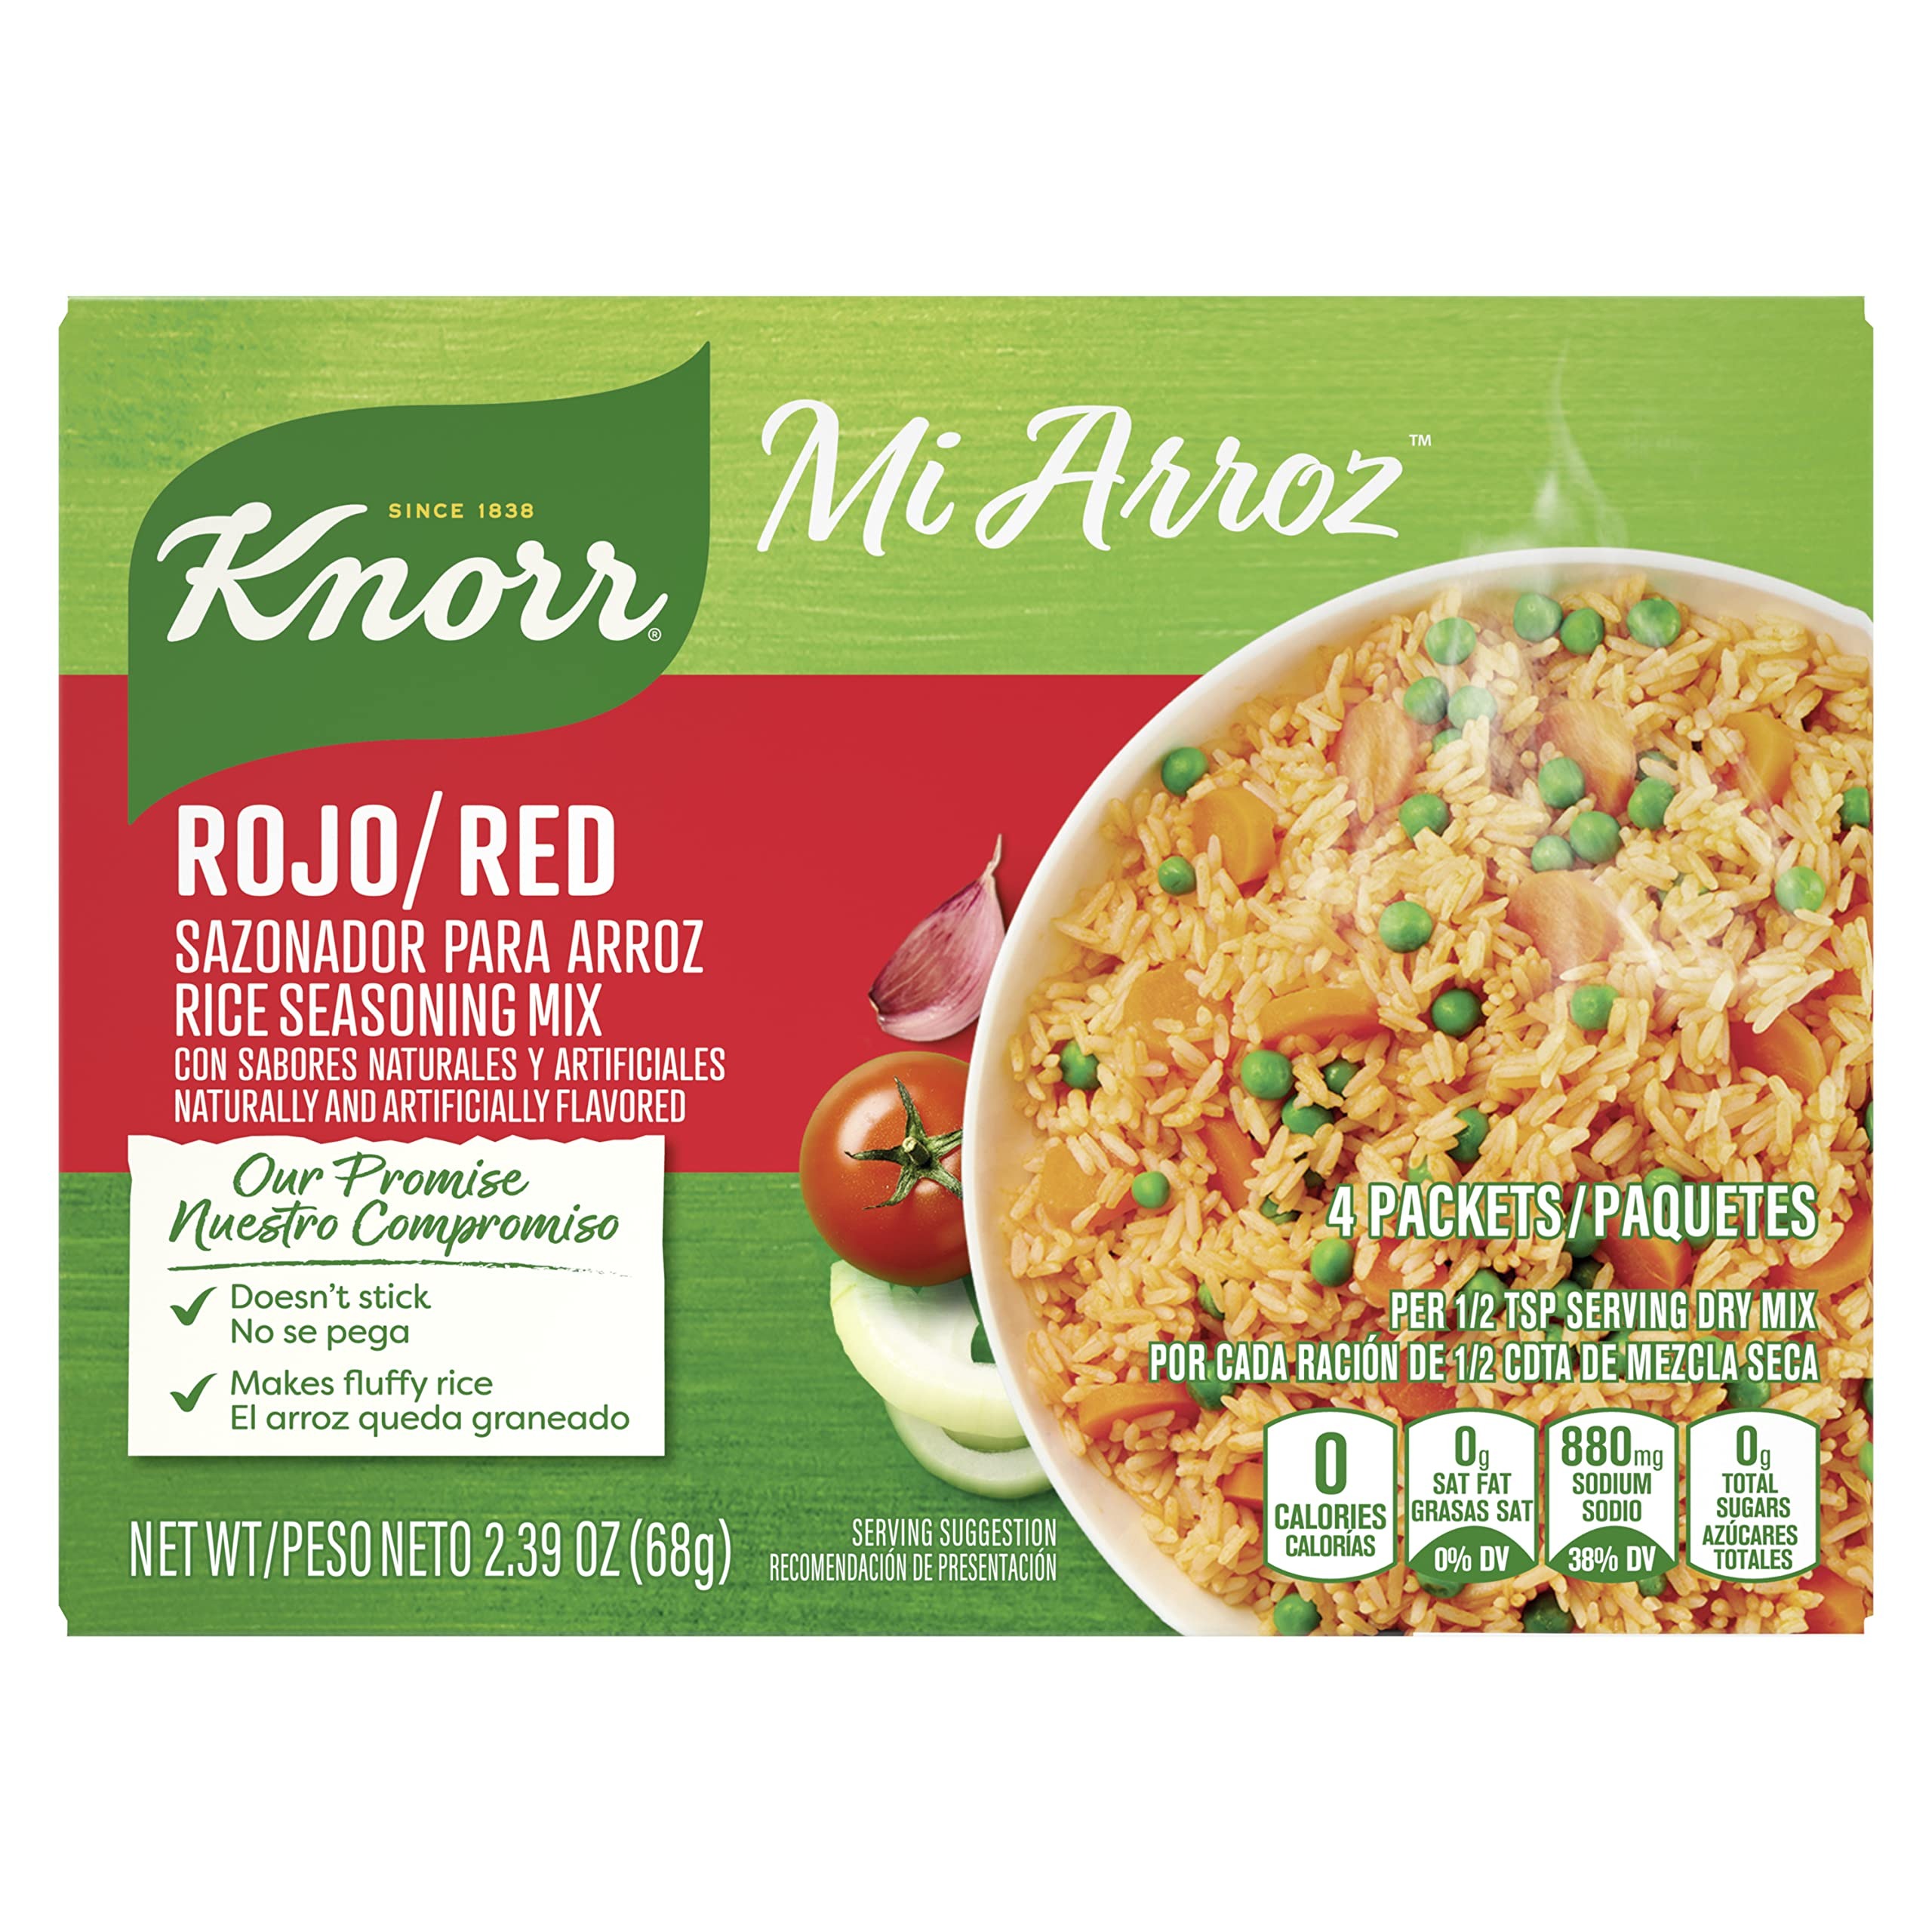
Item Name: Knorr Mi Arroz Rice Seasoning Mix Add Authentic Flavor To Any Dish Rojo/Red Delicious Homemade Flavor in Our Seasonings 2.39 oz, 4 Count
Bullet Point 1: Knorr Mi Arroz Red Rice Seasoning Mix helps you season and prepare the perfect rice
Bullet Point 2: This red rice seasoning mix adds that authentic Knorr flavor. All of our seasonings are made with high quality ingredients
Bullet Point 3: Knorr Mi Arroz Red Rice Seasoning Mix doesn't stick, so you can make great rice every time
Bullet Point 4: Our promise: Knorr Mi Arroz Red Rice Seasoning Mix makes fluffy rice
Bullet Point 5: With this convenient red rice seasoning mix there's no need to add garlic, tomato, onion or salt
Bullet Point 6: There are 4 packets per Knorr Mi Arroz Red Rice Seasoning Mix container
Value: 9.56
Unit: Ounce

Price: 1.48